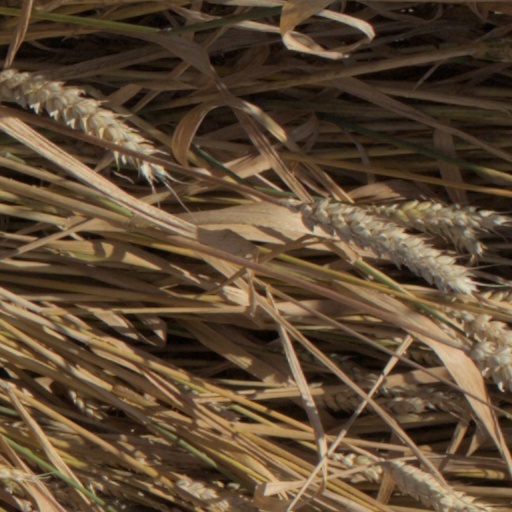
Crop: wheat